Piero Angela

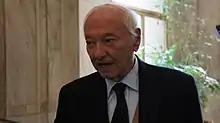
Angela in 2014

In fact, in 1995 "Superquark" was born, during which, on 4 June 1999, two thousand episodes of the "Quark" project and related subsidiaries were celebrated. That same year are also the "", monothematic evenings on subjects of great social, psychological and scientific interest, and the collaboration in the television programme "Domenica in", in which Angela was the anchor of a space dedicated to culture. In 1997 "Quark Atlante – Immagini dal Pianeta" was born from a Quark rib. "Immagini dal Pianeta – RaiPlay" was born from a "Quark" rib.